Ibii Station

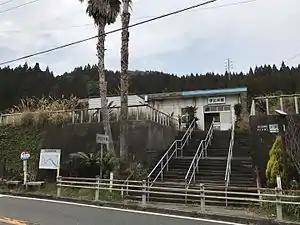
Ibii Station in 2017

is a passenger railway station located in the city of Nichinan, Miyazaki Prefecture, Japan. It is operated by JR Kyushu and is on the Nichinan Line.